Vasyl Bertash

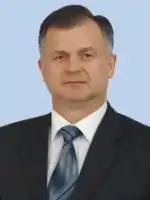

Vasyl Mykhailovych Bertash (born 7 January 1961, in Rokytne, Ukraine) is a Ukrainian construction engineer and later politician, member of the Verkhovna Rada.